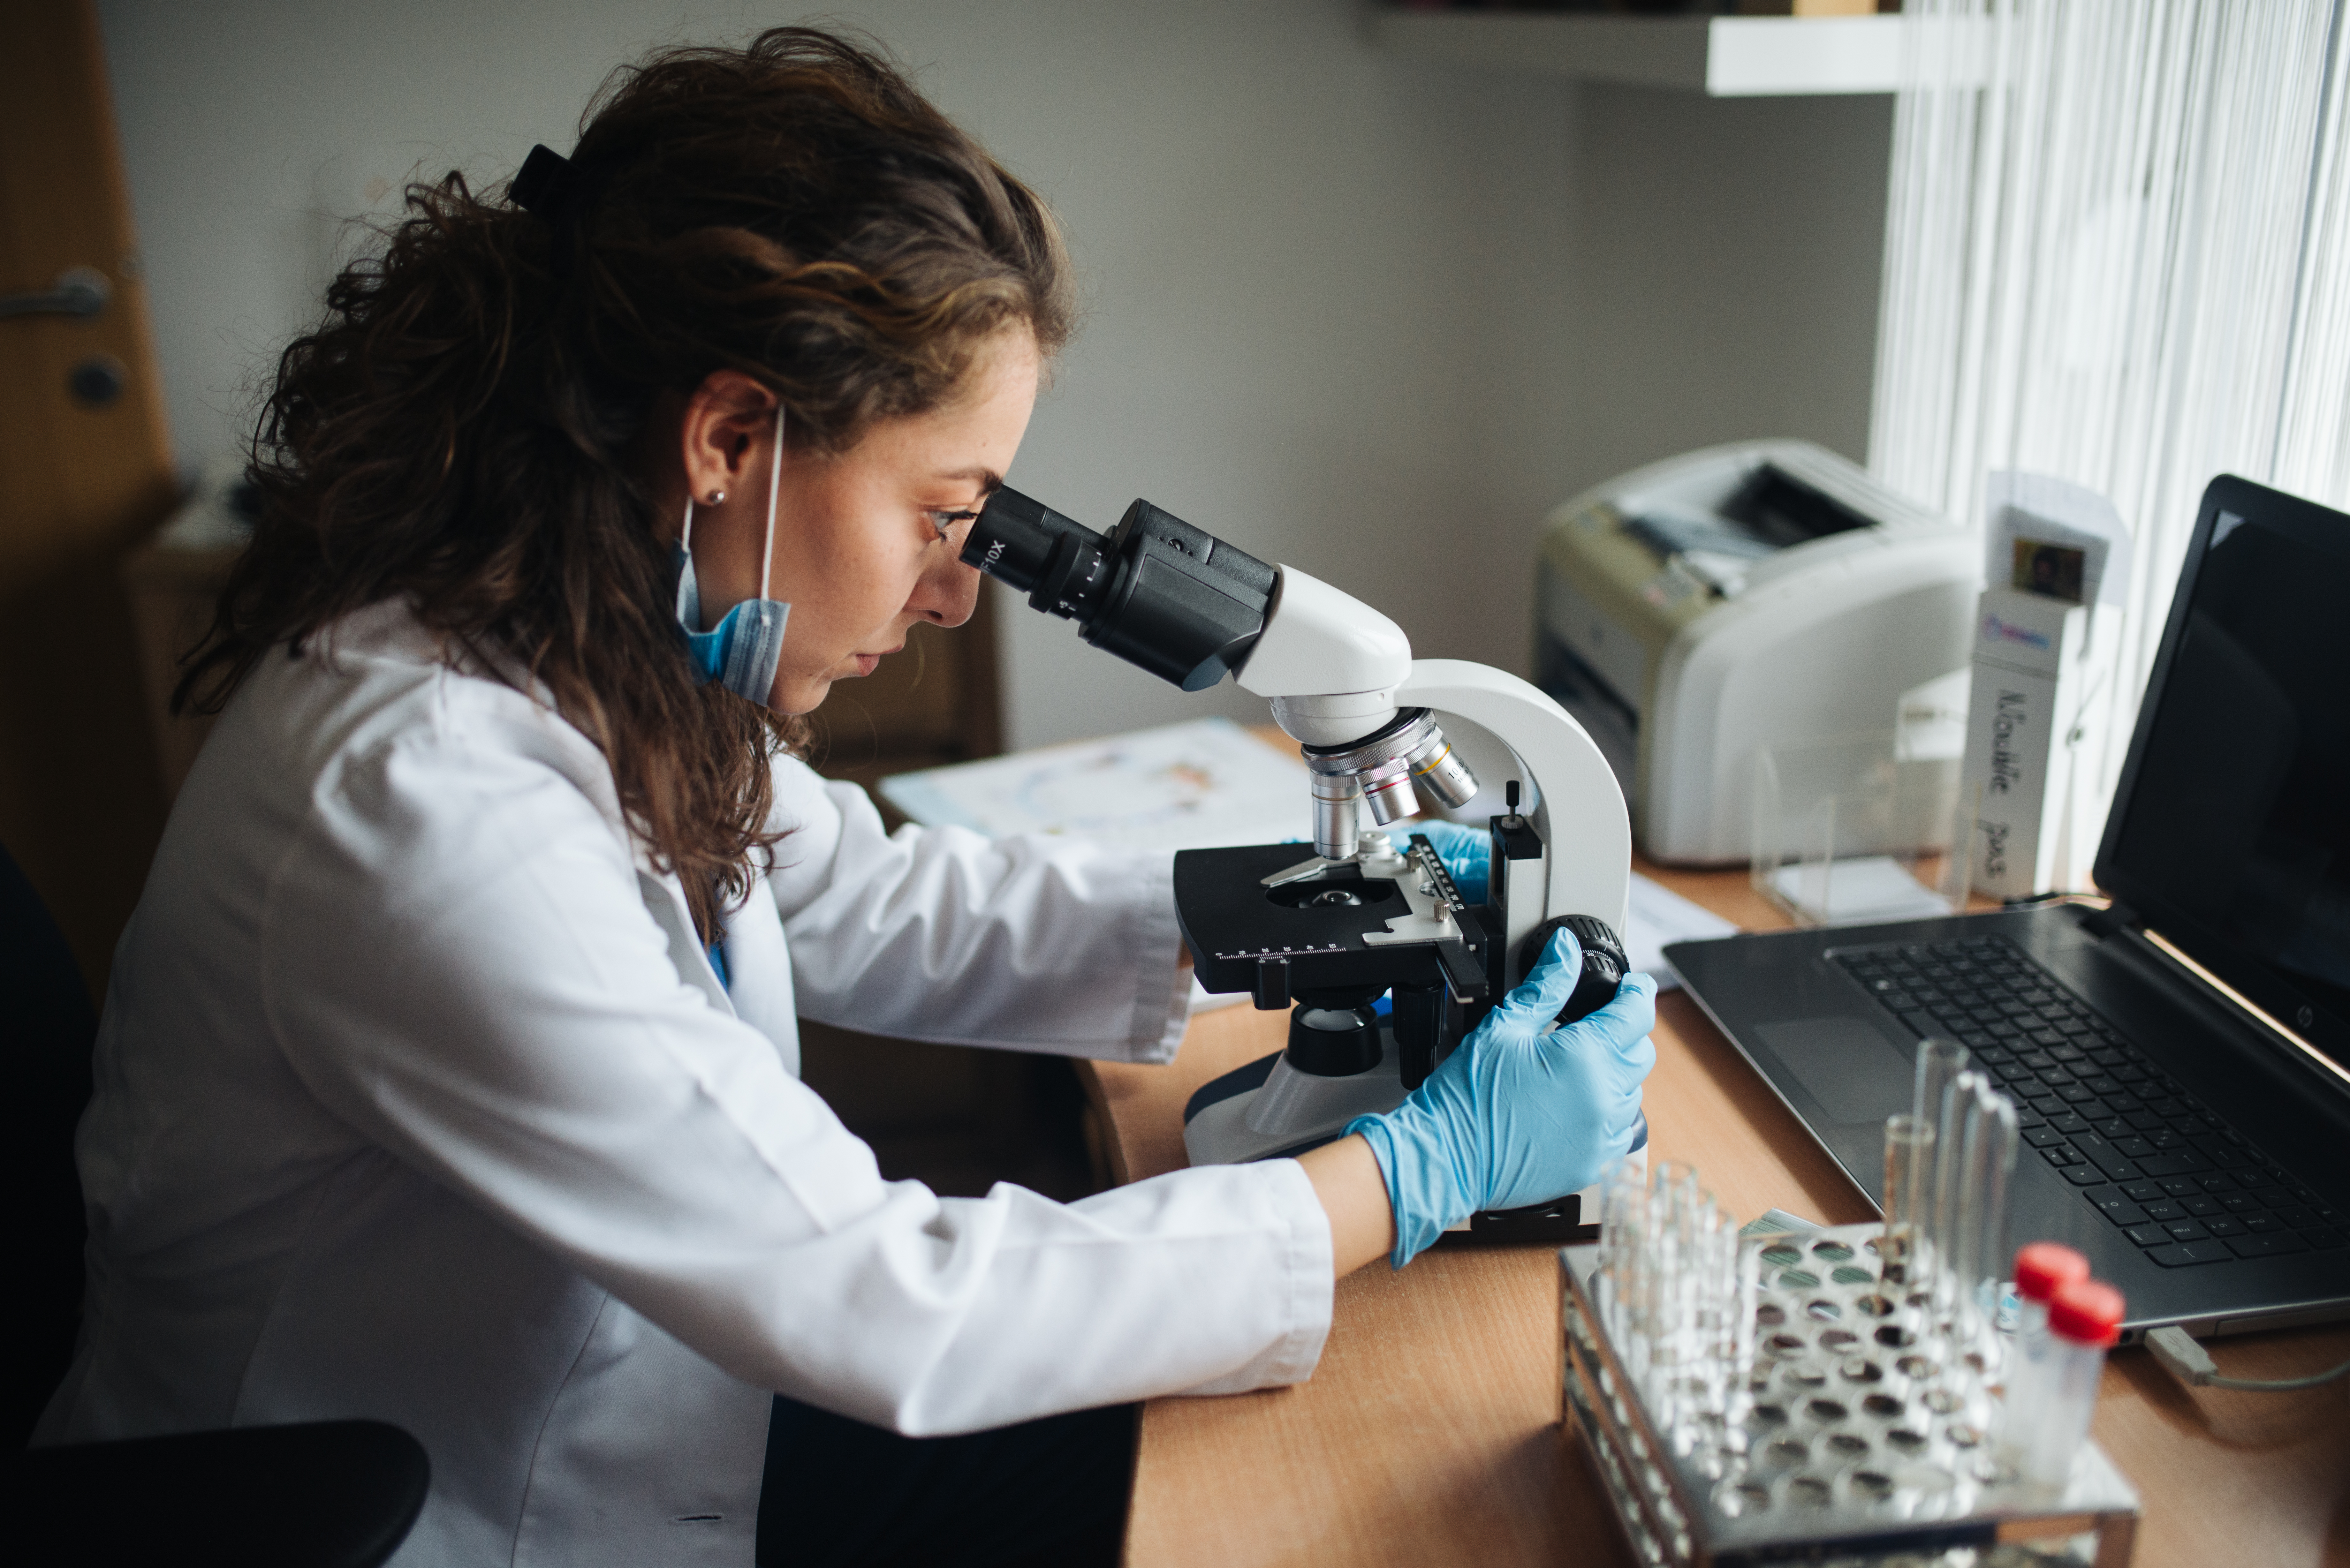
Lab technician looking through the microscope
Specialty: lab-equipment
Image credit: Shixart1985